List of mammals of Kenya

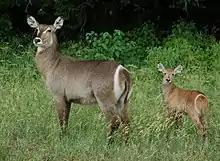
Waterbuck

The even-toed ungulates are ungulates whose weight is borne about equally by the third and fourth toes, rather than mostly or entirely by the third as in perissodactyls. There are about 220 artiodactyl species, including many that are of great economic importance to humans.